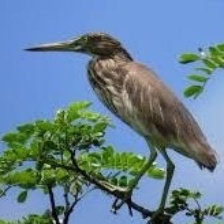
Species: CHINESE POND HERON
Scientific name: ARDEOLA BACCHUS
ImageNet parent category: little_blue_heron